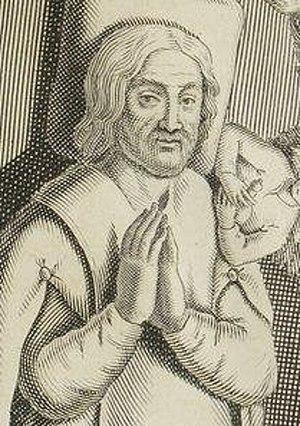
Détail du gisant du tombeau de Robert IV, comte d'Auvergne, dans l'abbaye du Bouschet.
Note : cet article ne liste pas les dauphins d'Auvergne, ni les ducs d'Auvergne.
Robert IV d'Auvergne, né vers 1130 et mort en 1194, est comte d'Auvergne entre 1182 et 1194. Il est le fils de Guillaume VIII d'Auvergne et d'Anne de Nevers.